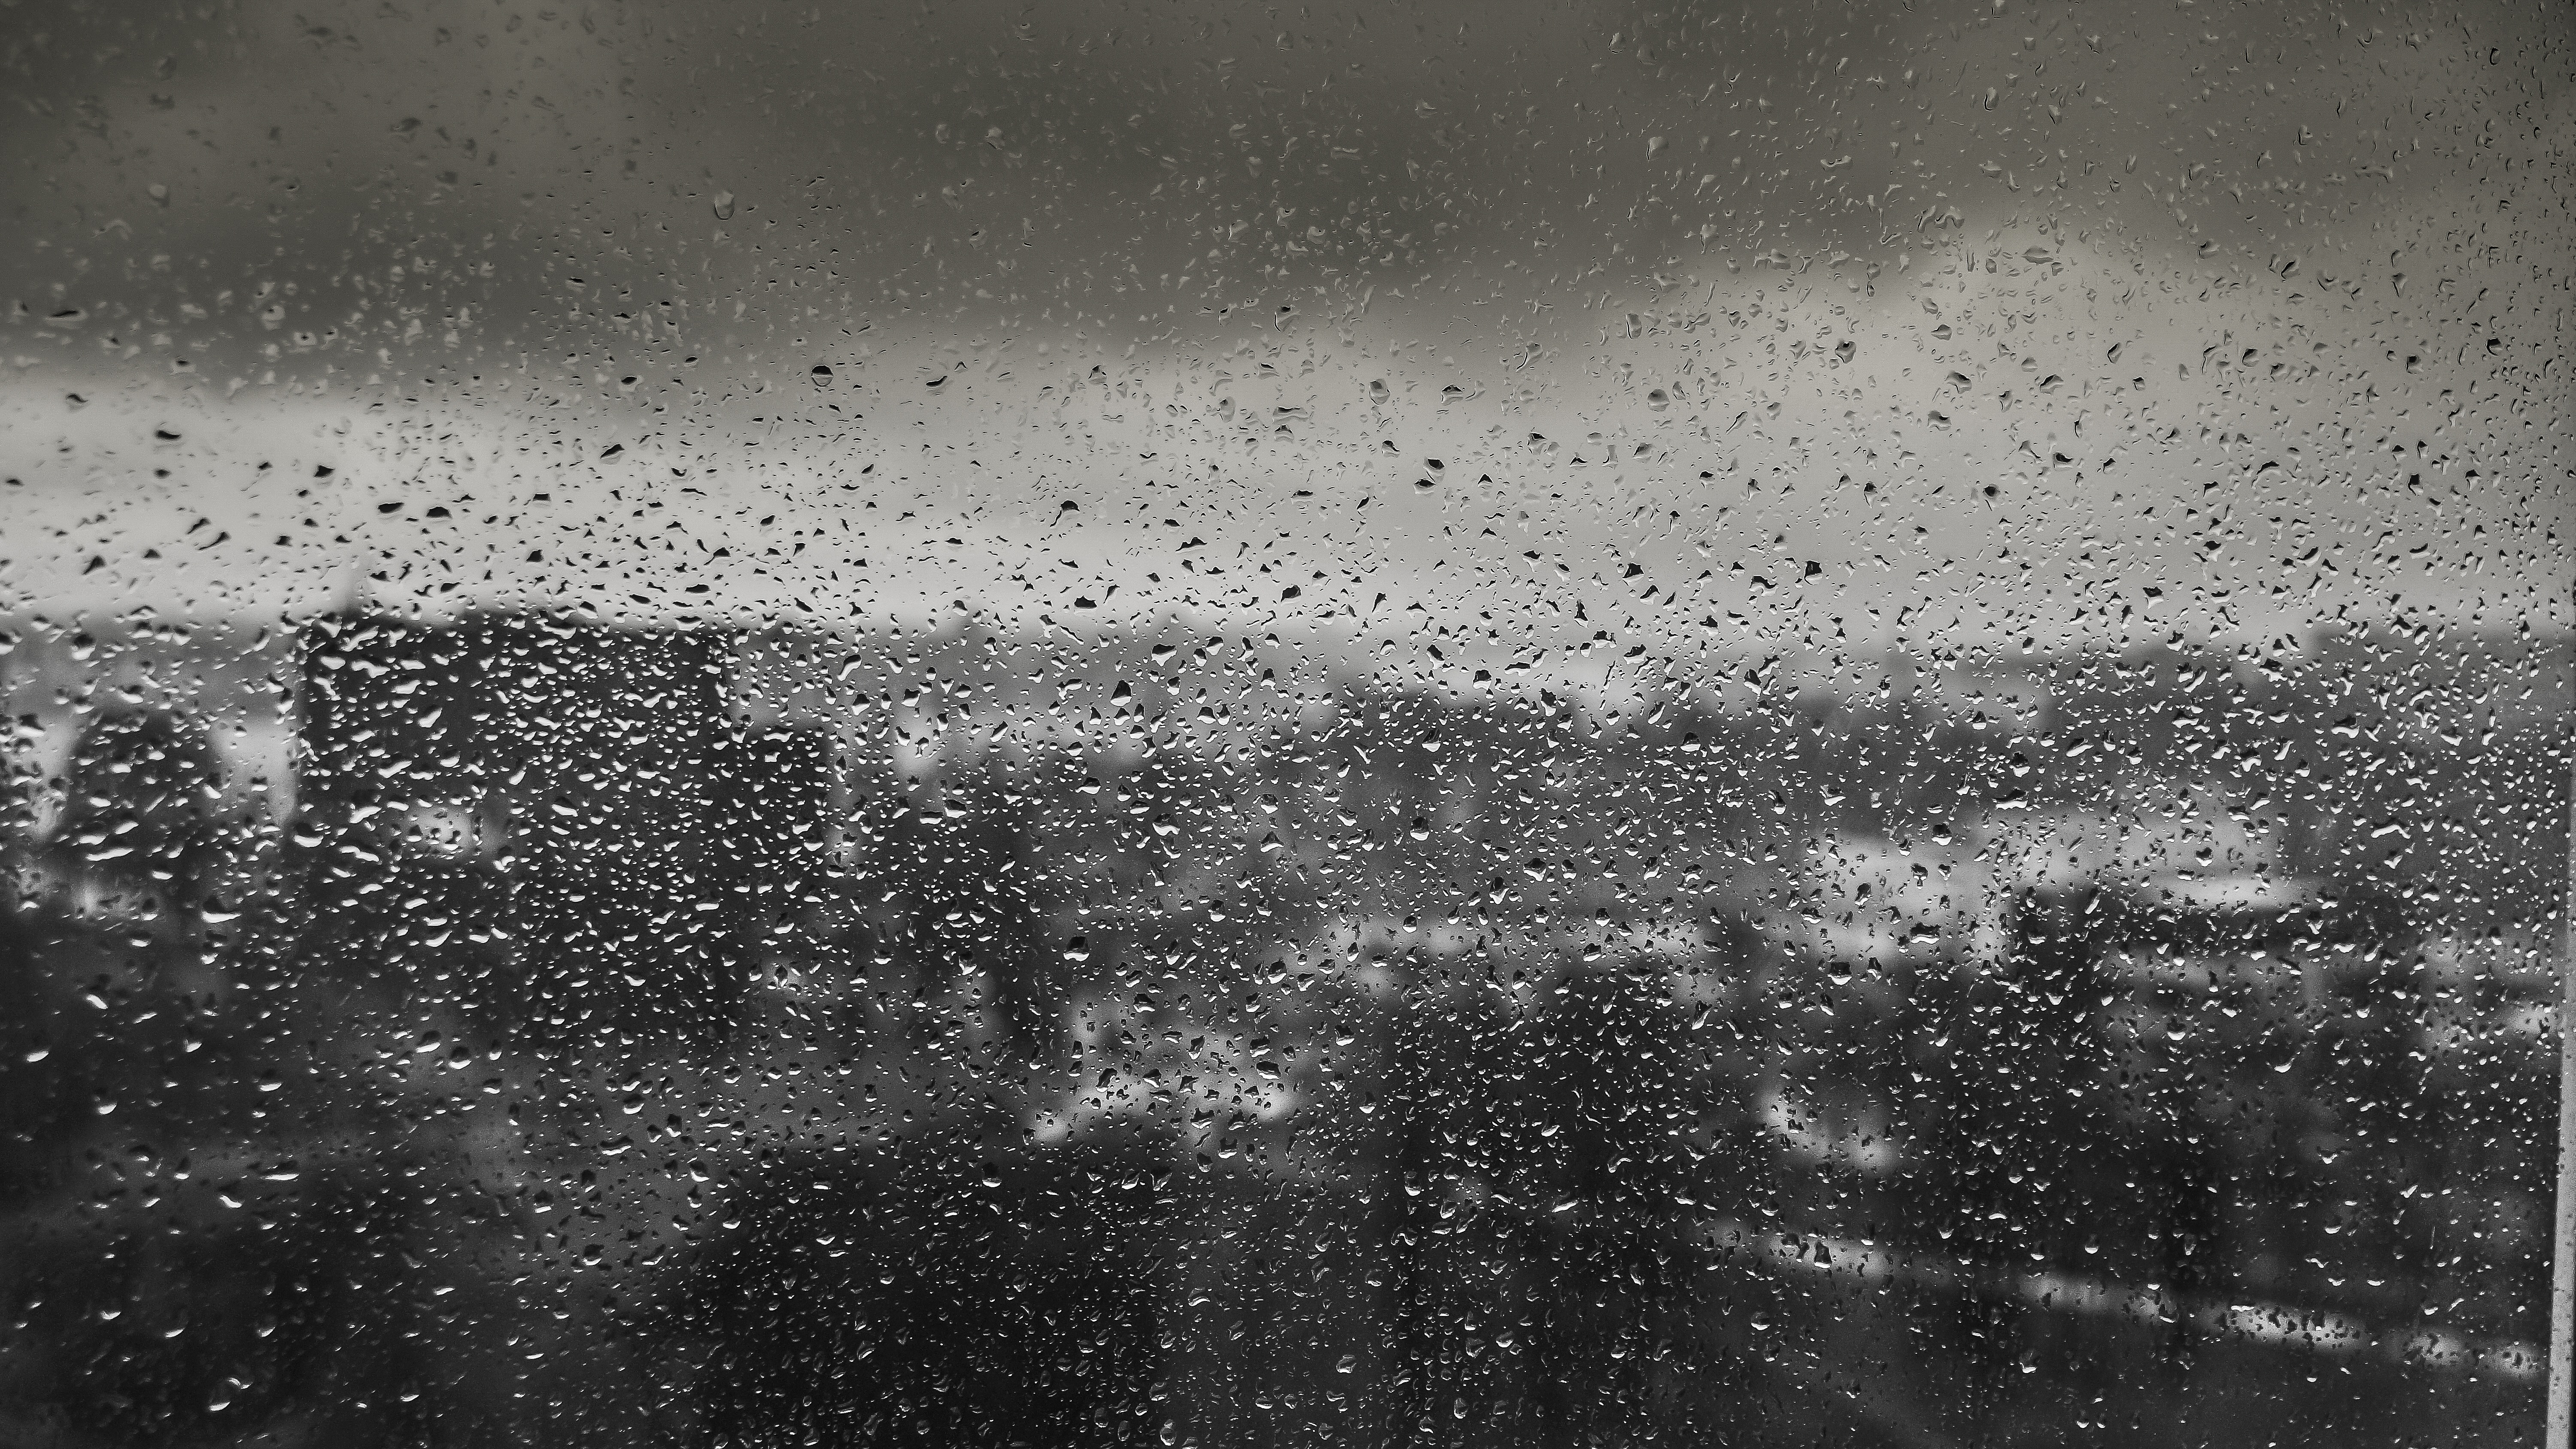
snow, black and white, texture, rain, window, atmosphere, weather, darkness, black, monochrome, droplets, raindrops, drops, freezing, monochrome photography, atmospheric phenomenon